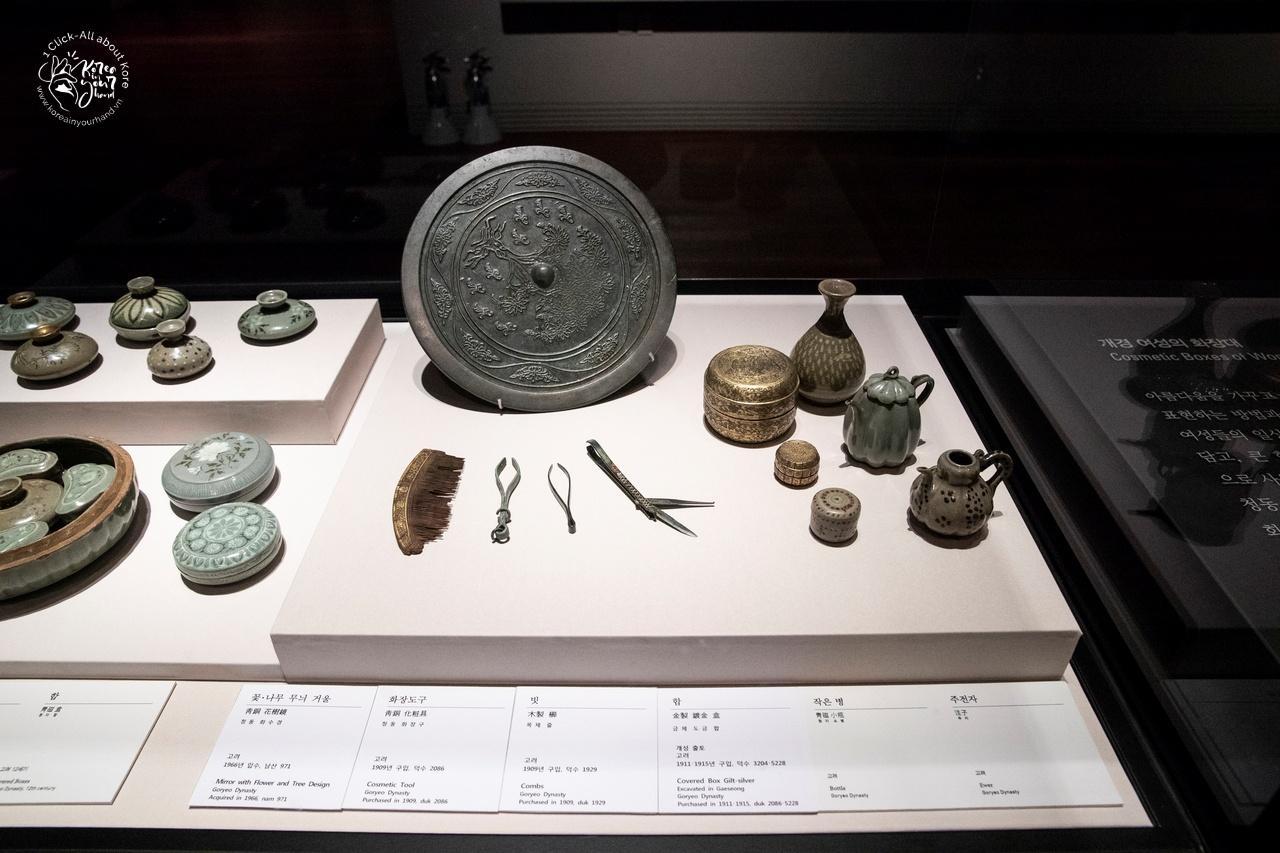
đây là khung cảnh xuất hiện ở một khu trưng bày các hiện vật cổ xưa